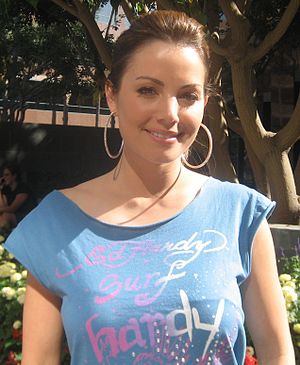
Erica Durance
Erica Durance, 2008
Erica Durance er en canadisk skuespiller. Hun er bedst kendt for sin rolle som Lois Lane i tv-serien Smallville.